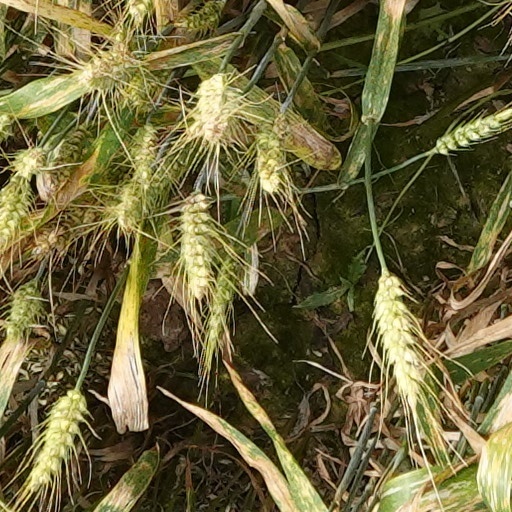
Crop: wheat